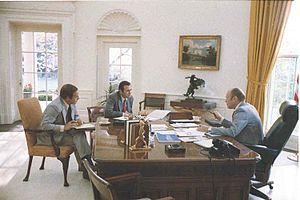
Gerald Ford avec Donald Rumsfeld et Dick Cheney dans le bureau oval de la Maison Blanche, 23 avril 1975.